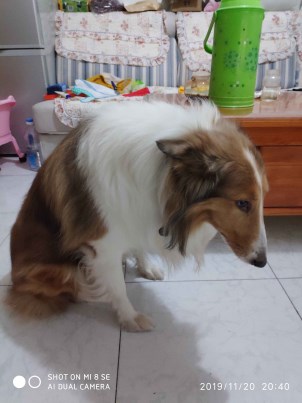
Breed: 227-n000094-collie